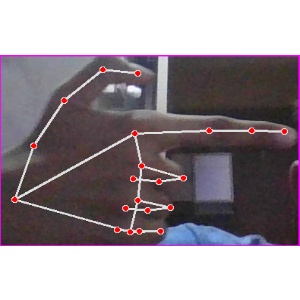
अक्षर: ब